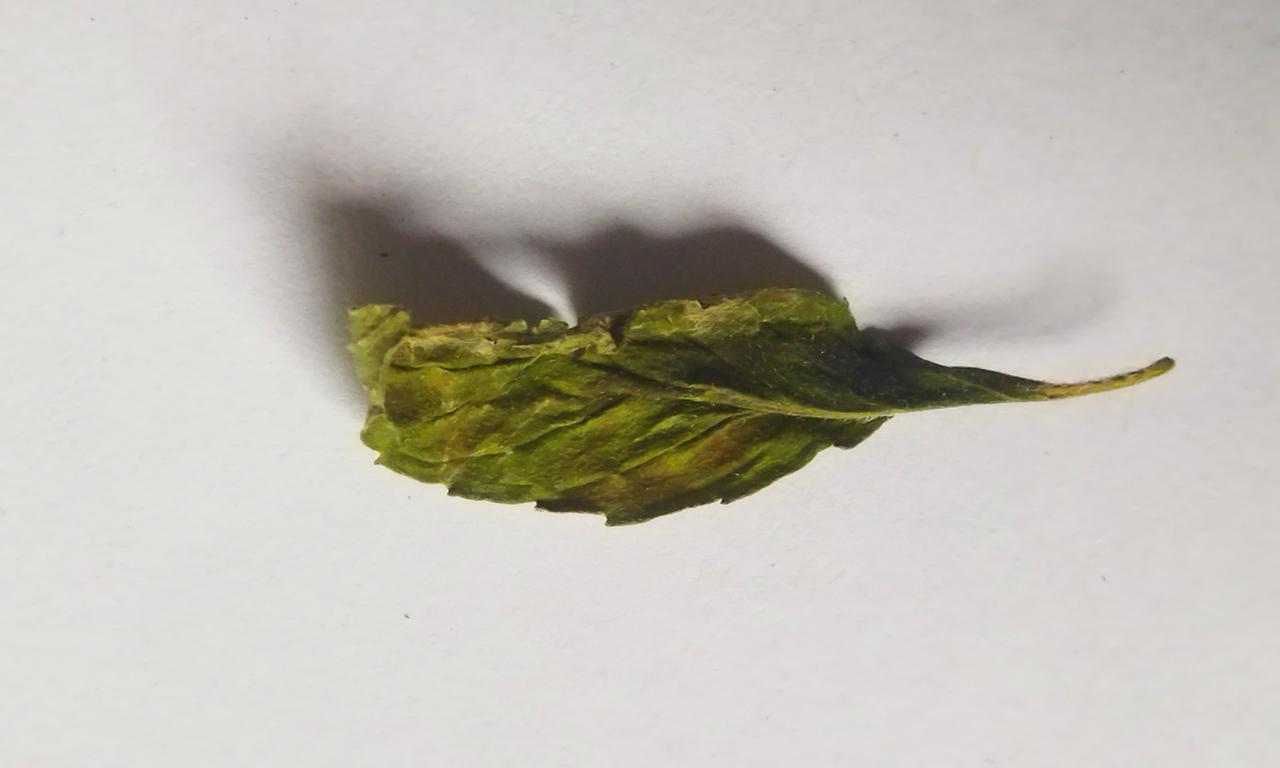
Label: Spoiled